Hargeisa

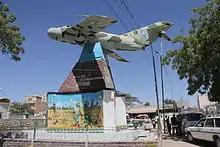
MiG monument in Hargeisa commemorating Somaliland's breakaway from the rest of Somalia during the 1980s.

In the post-independence period, Hargeisa was administered as the capital of the Woqooyi Galbeed province of Somalia. Numerous new development projects were subsequently launched in the city by the Somali government. Among these initiatives was the creation of the Hargeisa Provincial Museum. It was the first museum to be established in Somalia since independence in 1960. The Hargeisa International Airport was also renovated and modernized, with the ultimate aim of equipping the facility to accommodate larger aircraft and offer more flight destinations.